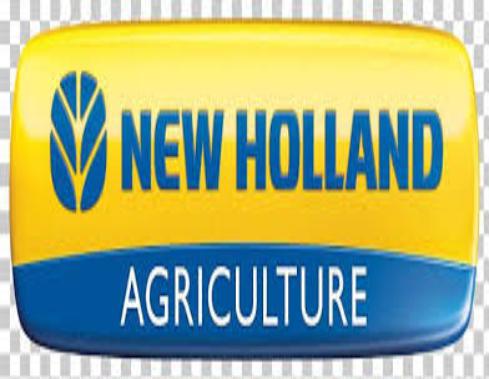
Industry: Others